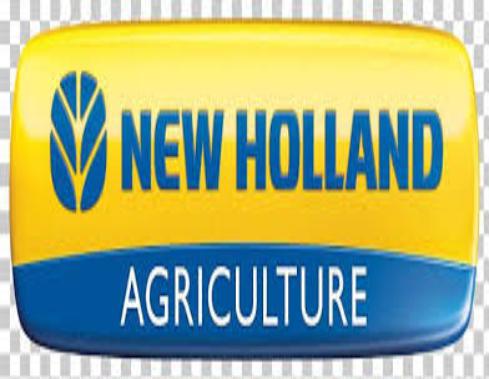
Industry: Others